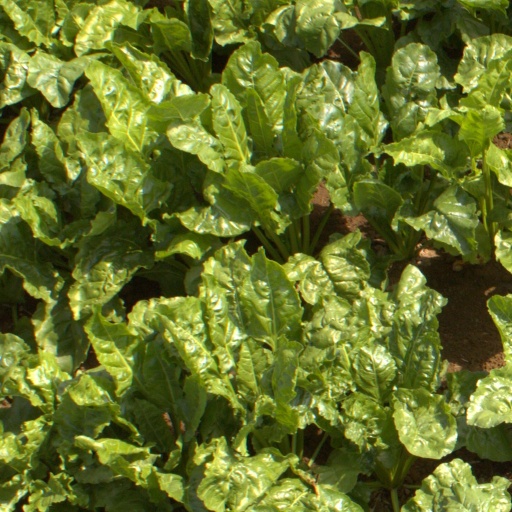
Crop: sugar beet